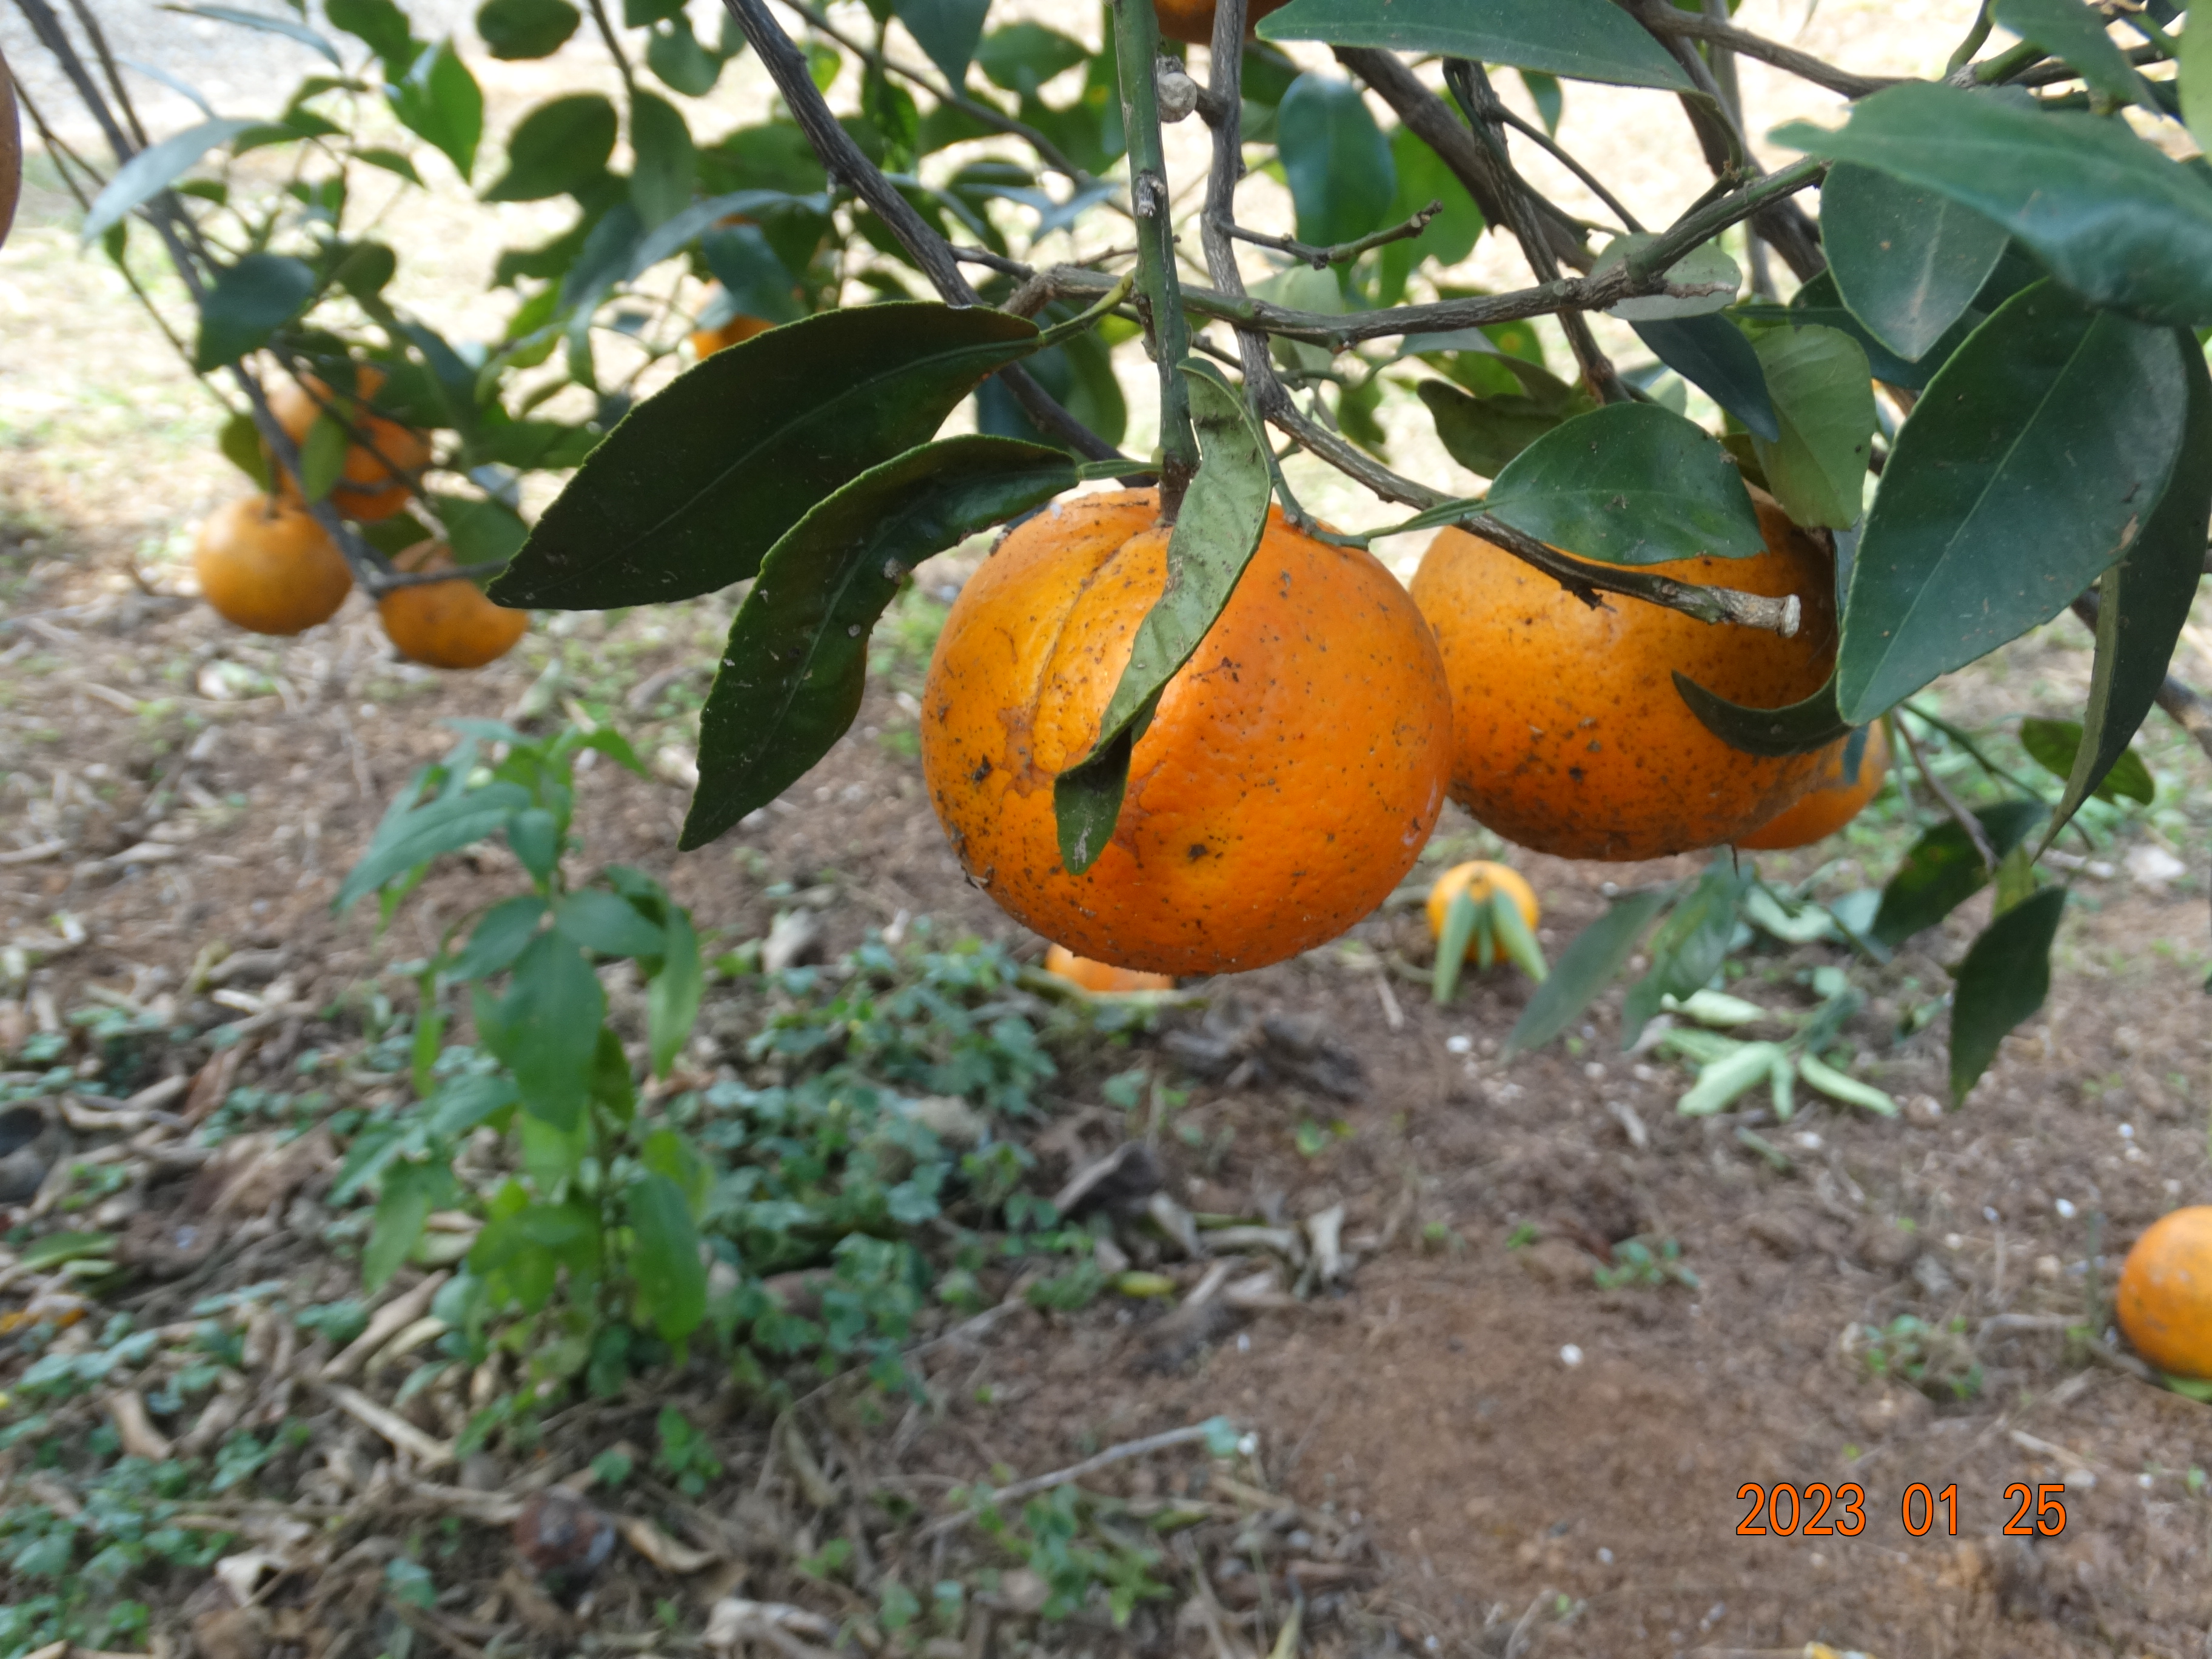
Citrus fruit variety: tangerine